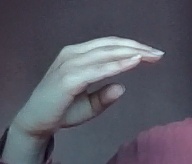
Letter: jeem